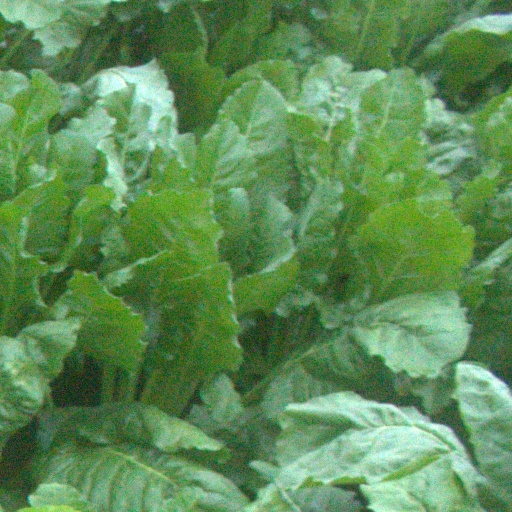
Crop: sugar beet